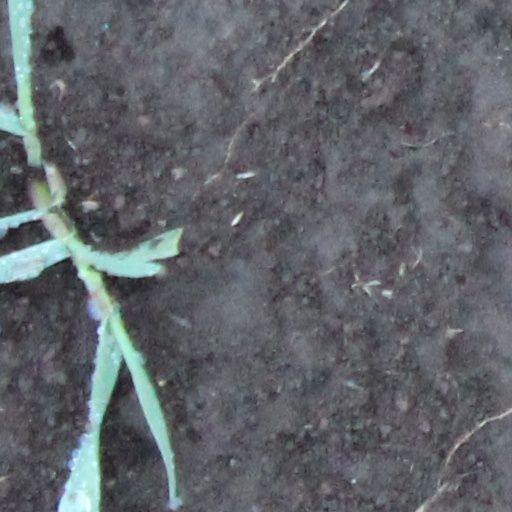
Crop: wheat